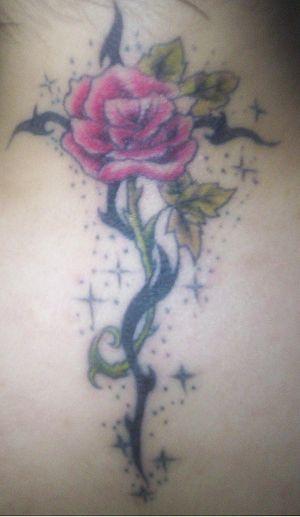
tatouage de la nuque formant une rose et une croix.
Par définition et parce qu'il implique une « effraction cutanée », le tatouage n'est pas une opération anodine sur le plan des risques sanitaires.